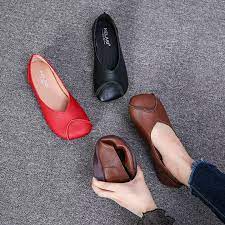
Label: Boat